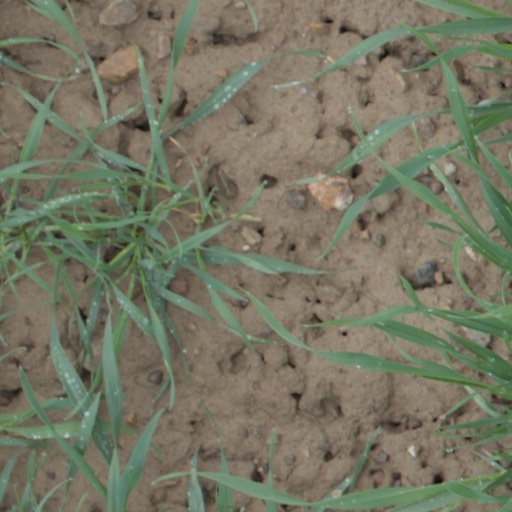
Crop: wheat